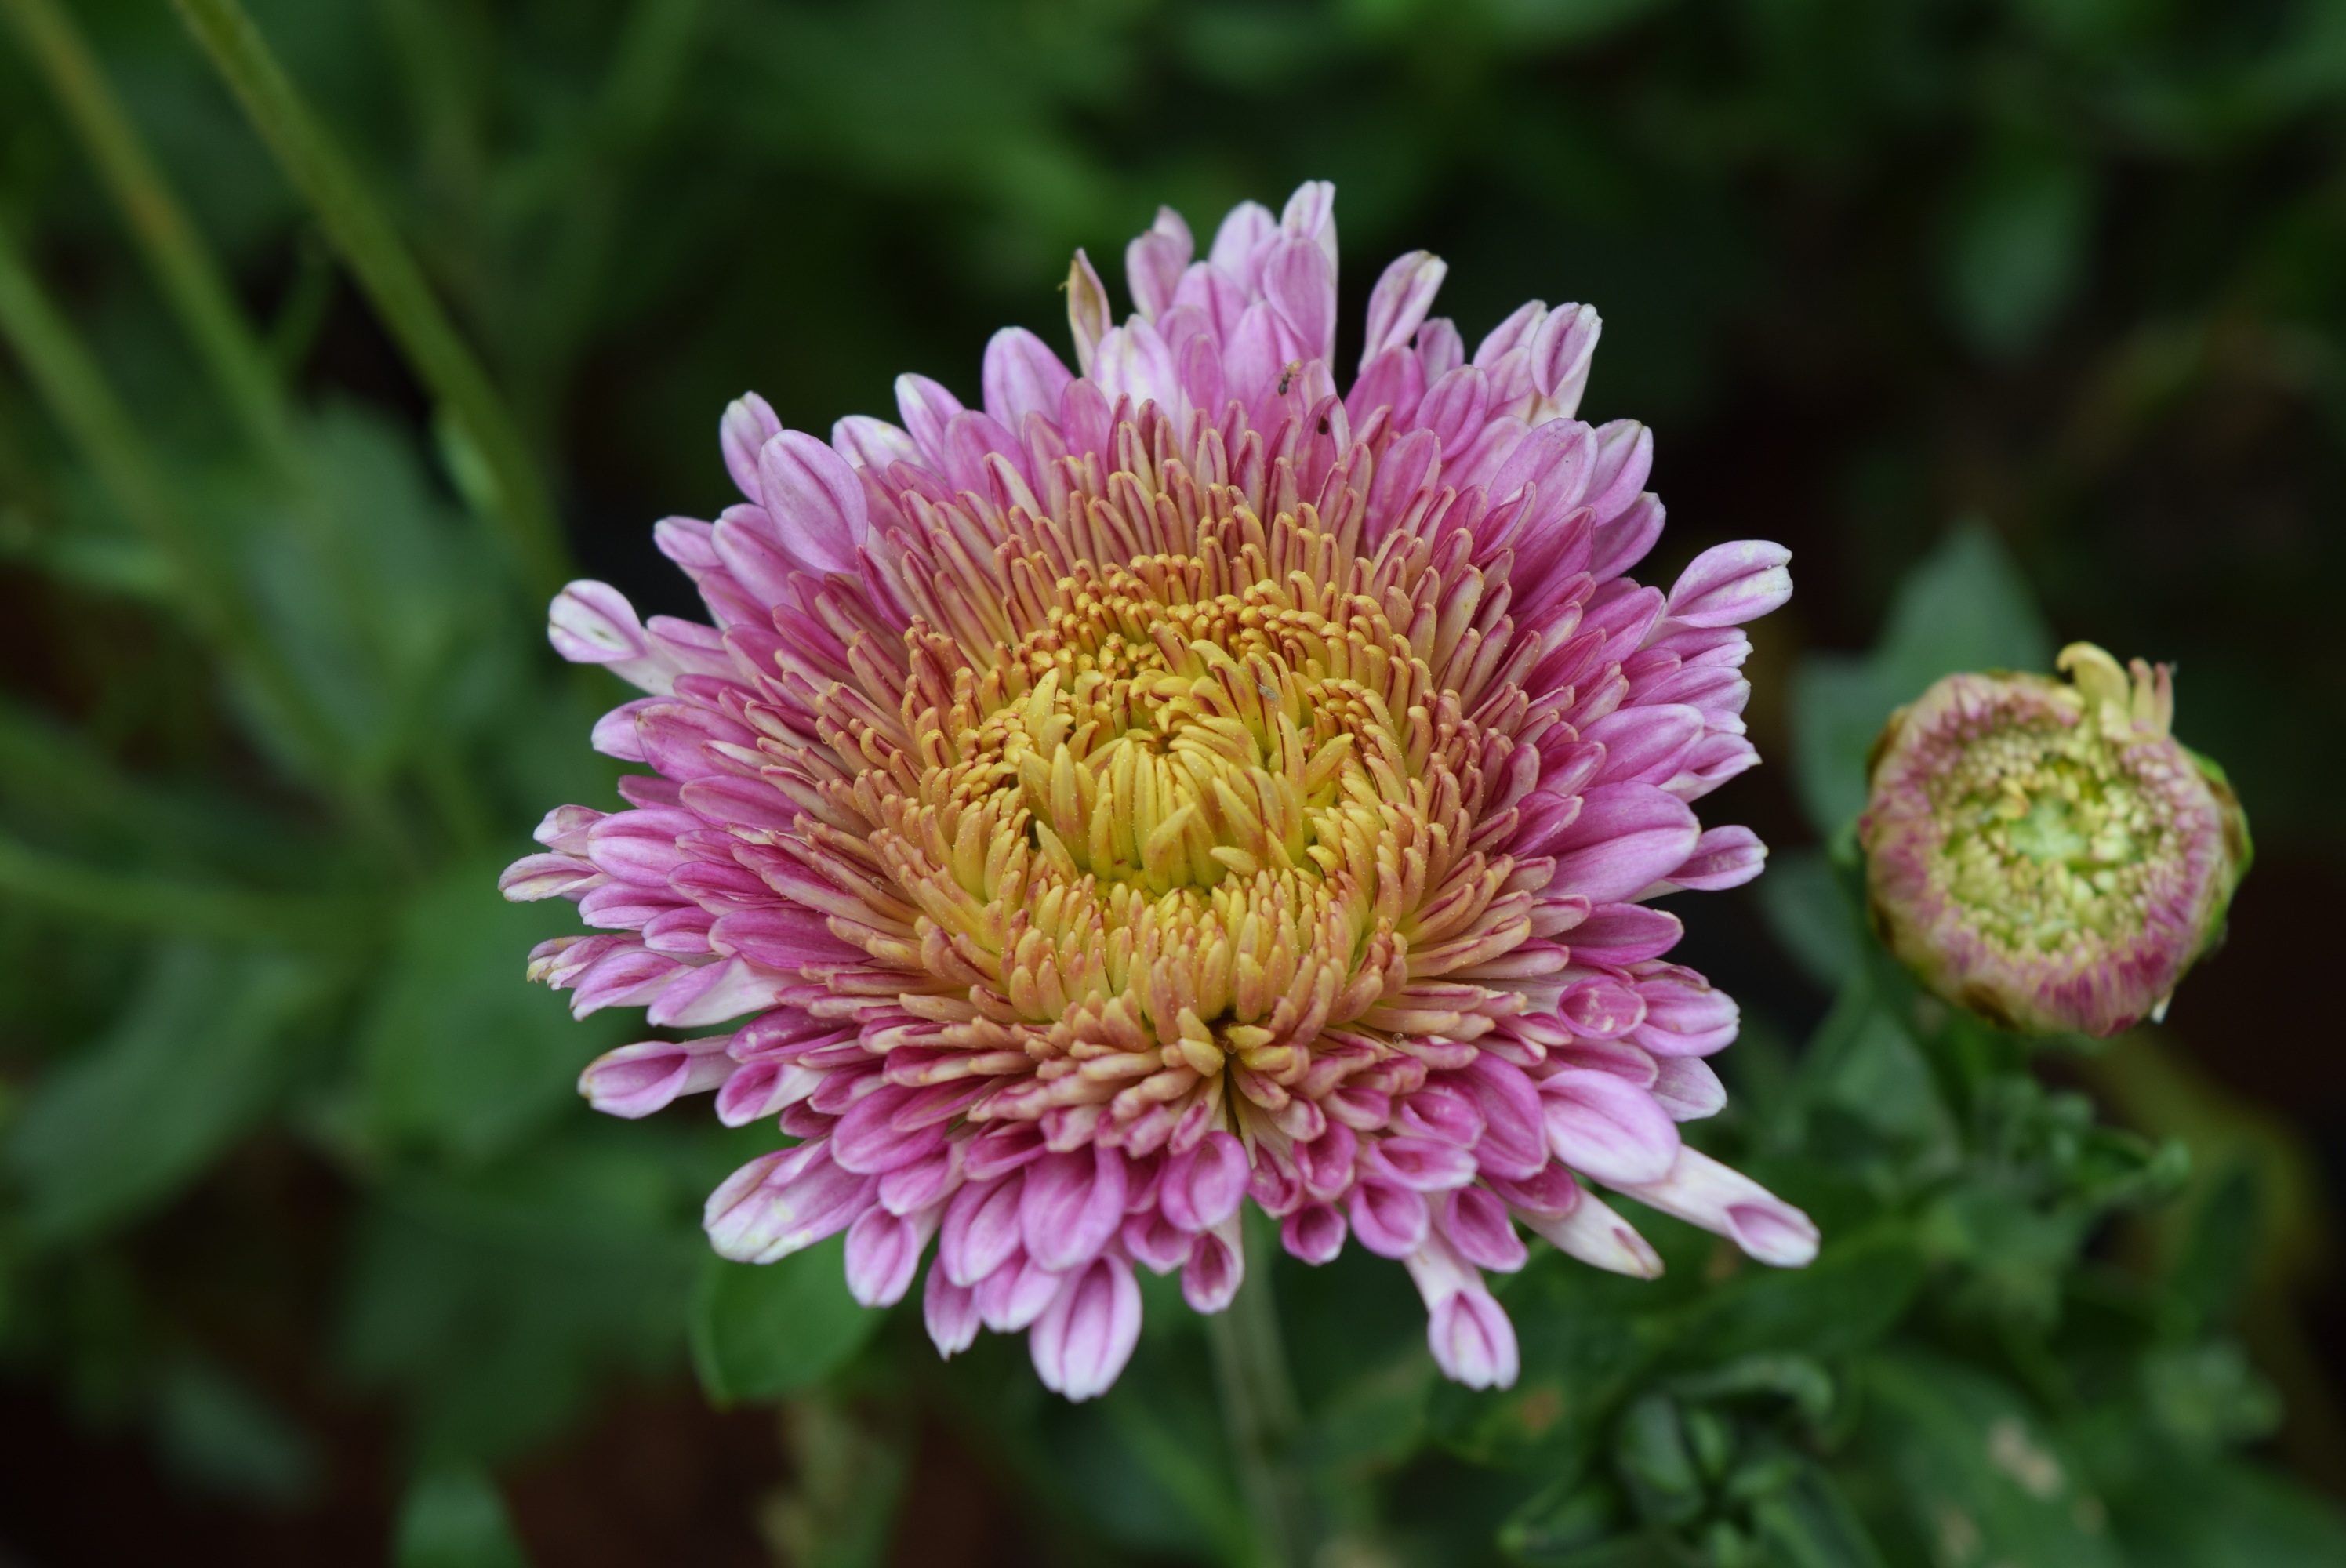
plant, flower, petal, daisy, botany, flora, wildflower, aster, macro photography, flowering plant, daisy family, callistephus chinensis, annual plant, land plant